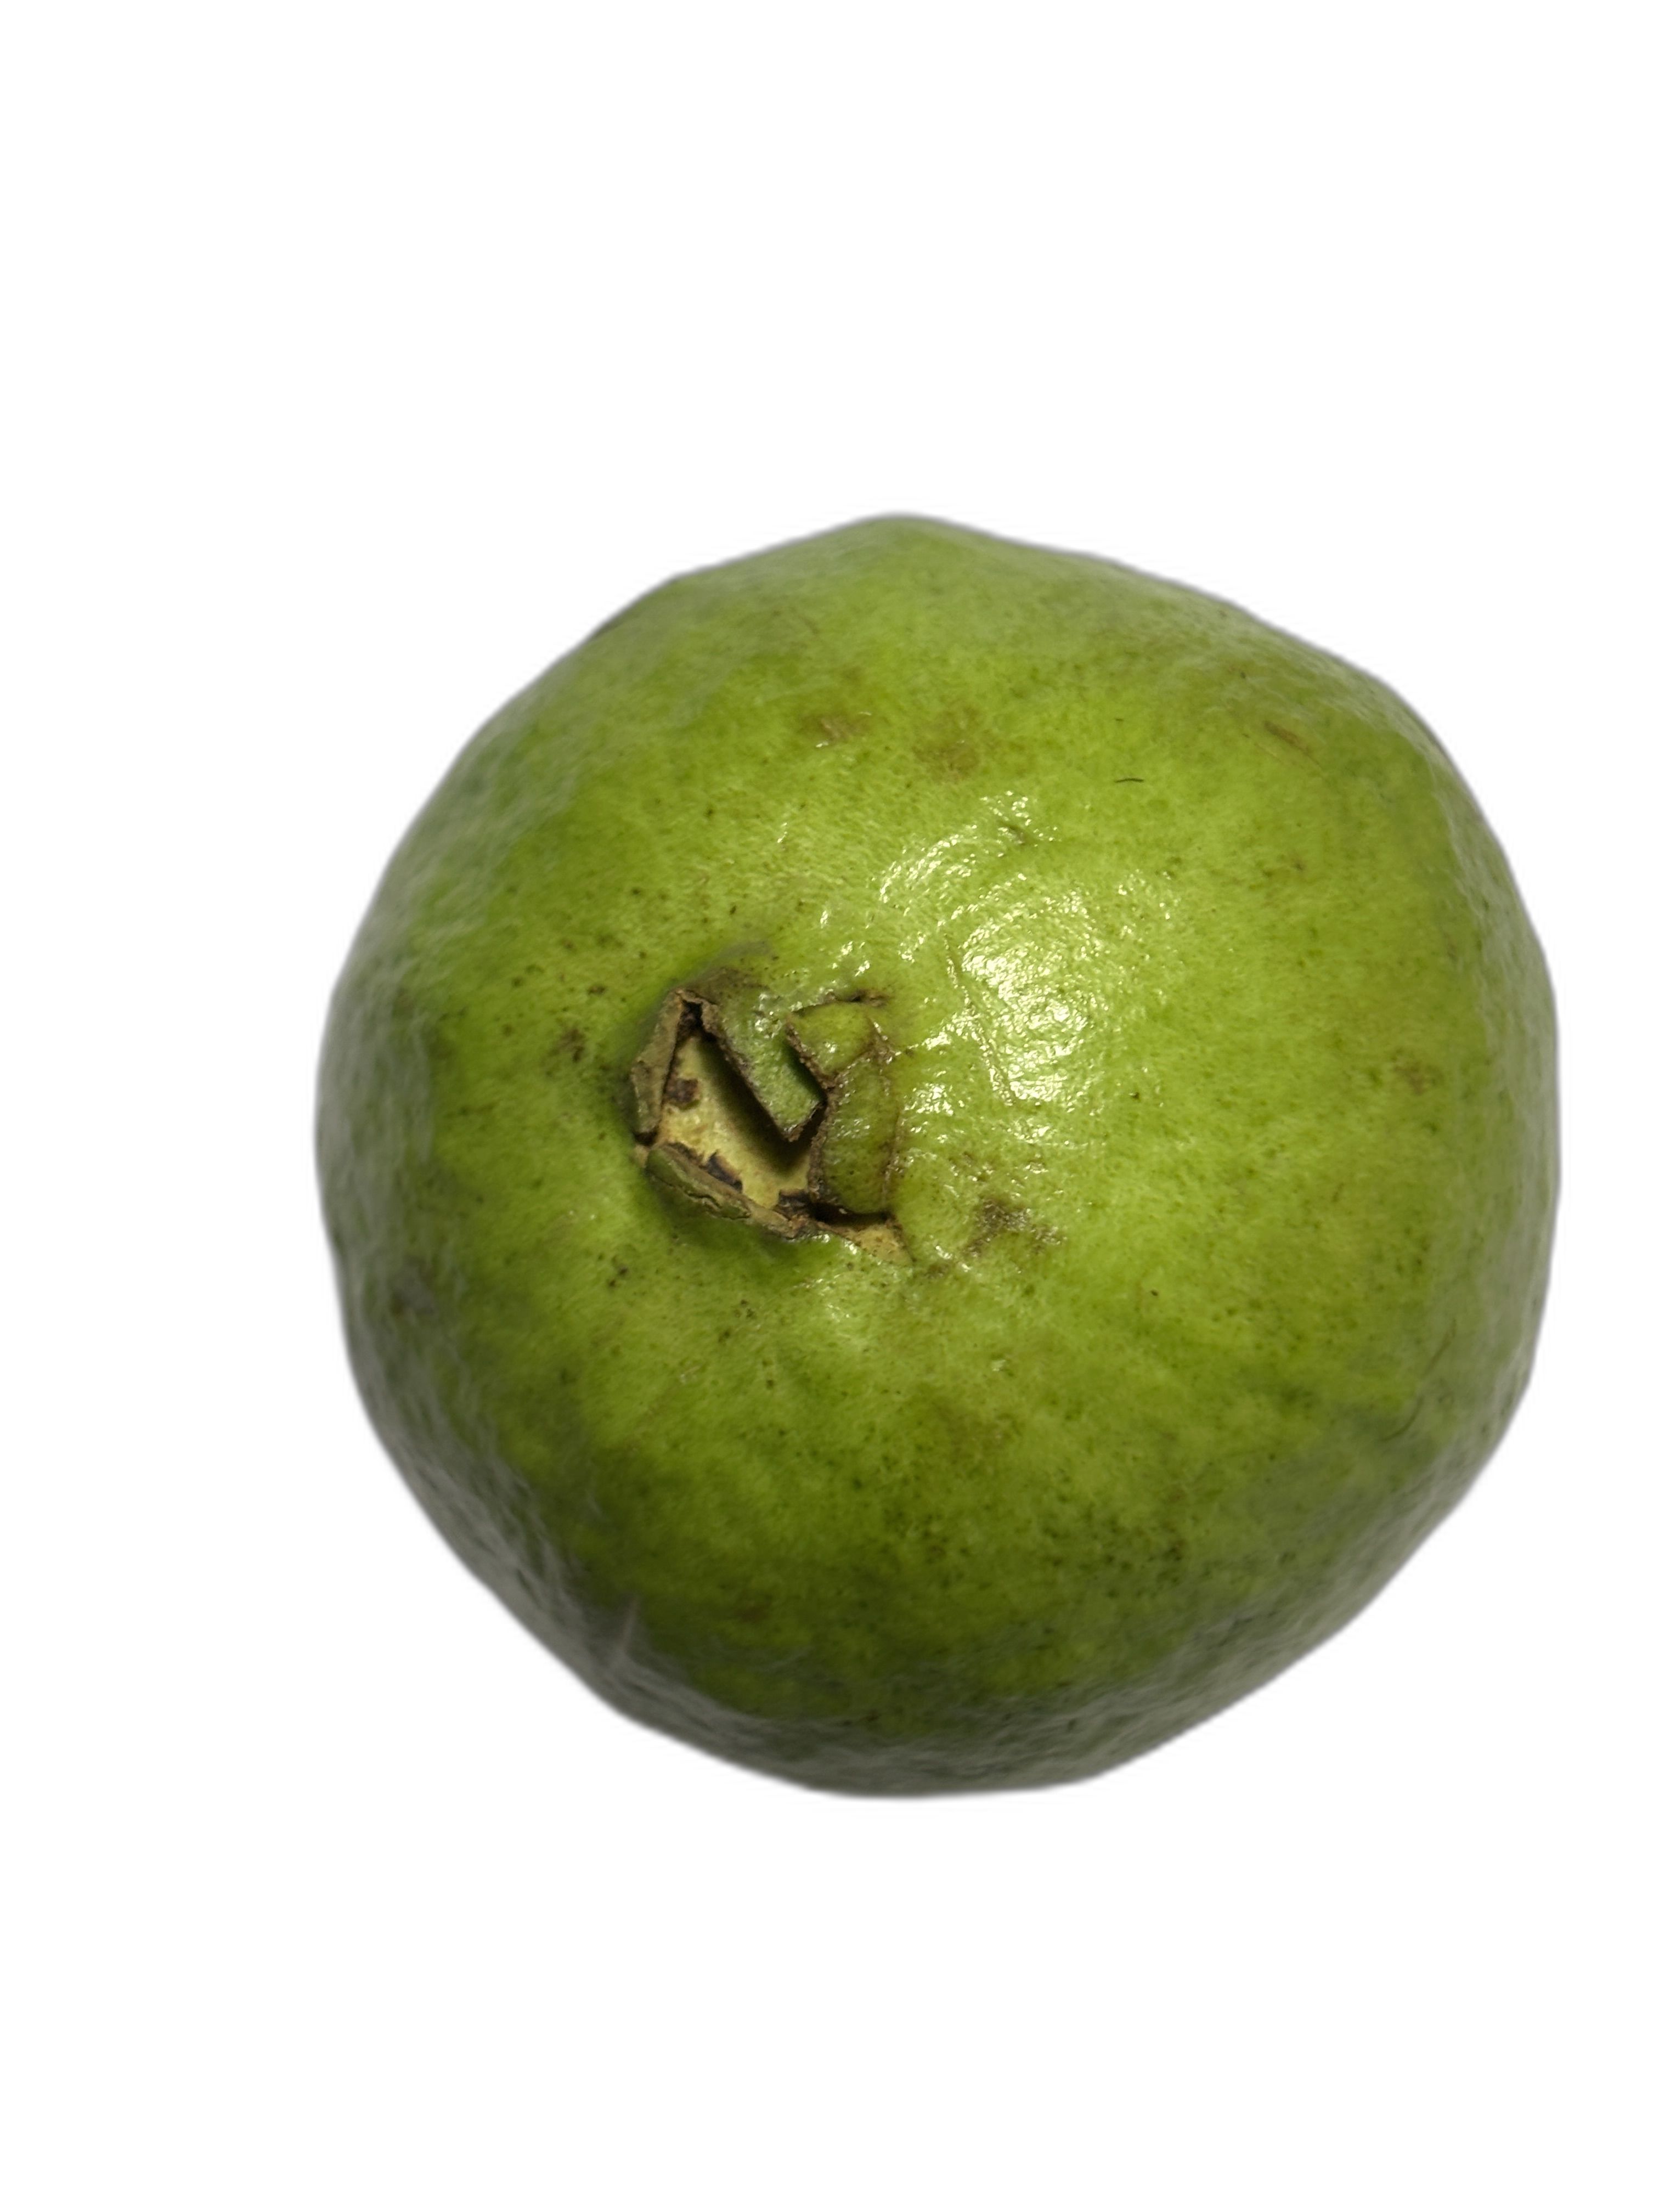
Plant part: fruit
Disease: Healthy